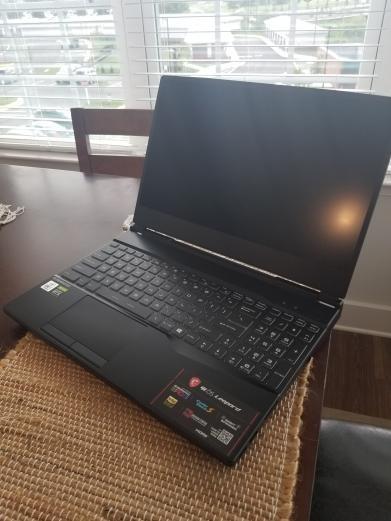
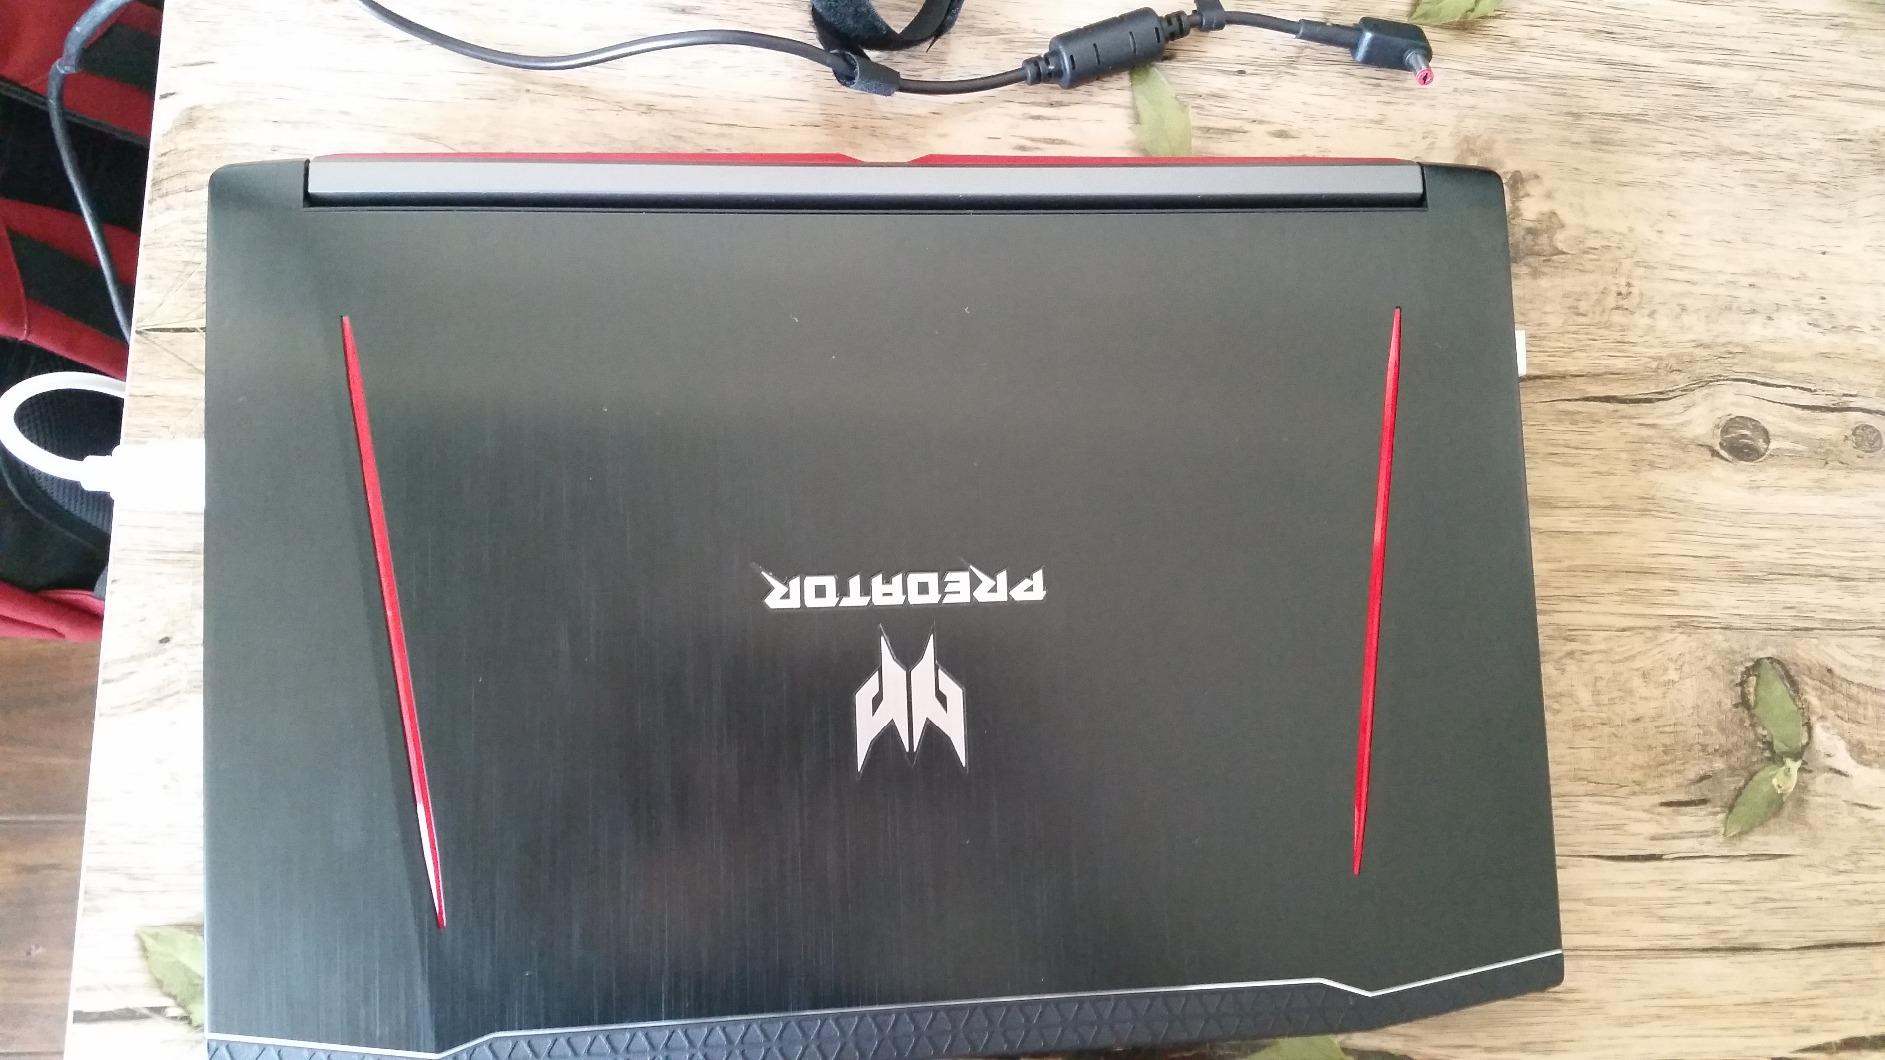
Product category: laptop
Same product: no